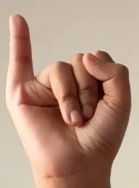
ASL sign: I